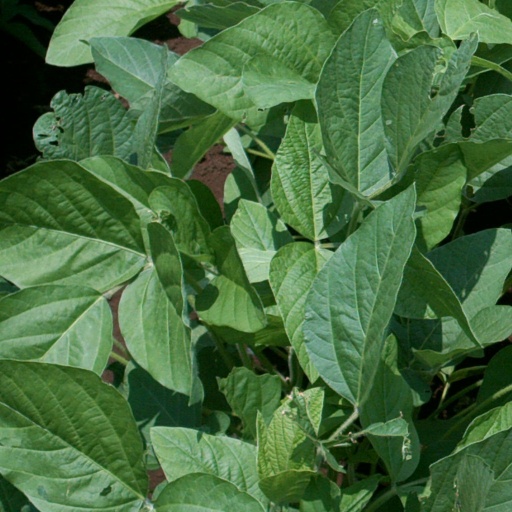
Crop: soybean